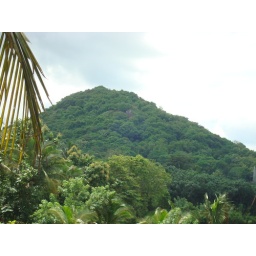
view of a hill in the western ghats , in kerala , taken from top of my house in kerala palakkad